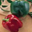
Label: sweet_pepper